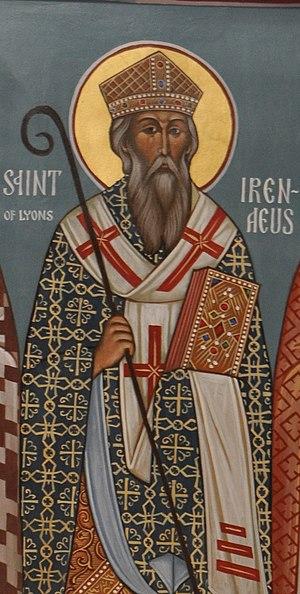
Le péché originel, ou péché ancestral pour les orthodoxes, est une doctrine de la théologie chrétienne qui décrit l'état dégradé de l'humanité depuis la Chute, c'est-à-dire la désobéissance d'Adam et Ève, premiers êtres humains créés par Dieu qui, selon le Livre de la Genèse, mangent le fruit défendu de l'arbre de la connaissance du bien et du mal. Selon la doctrine chrétienne, la nature humaine a été blessée ou corrompue par cette faute originelle et tout être humain connaît depuis lors une tendance à commettre le mal. Ce qu'on appelle parfois « péché de nos premiers parents » a aussi inspiré les gens de lettres et les artistes au cours des siècles.